Focus (Ariana Grande song)

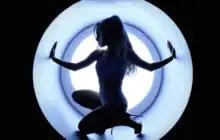
Screenshot from the "Focus" video; according to Nick Maslow of "People" magazine, Grande appears in a "world of purple".

The music video for "Focus" was released on YouTube on October 29, 2015. Hannah Lux Davis, who directed the video, also directed the music videos for Grande's "Love Me Harder" and the singer's joint single, "Bang Bang". The video features the Samsung Galaxy Note 5.